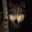
Label: wolf